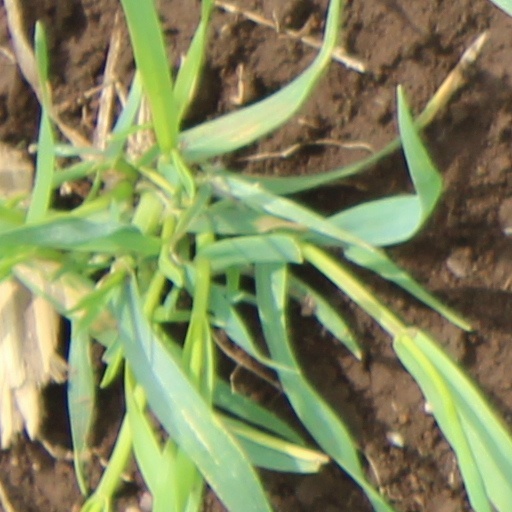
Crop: wheat